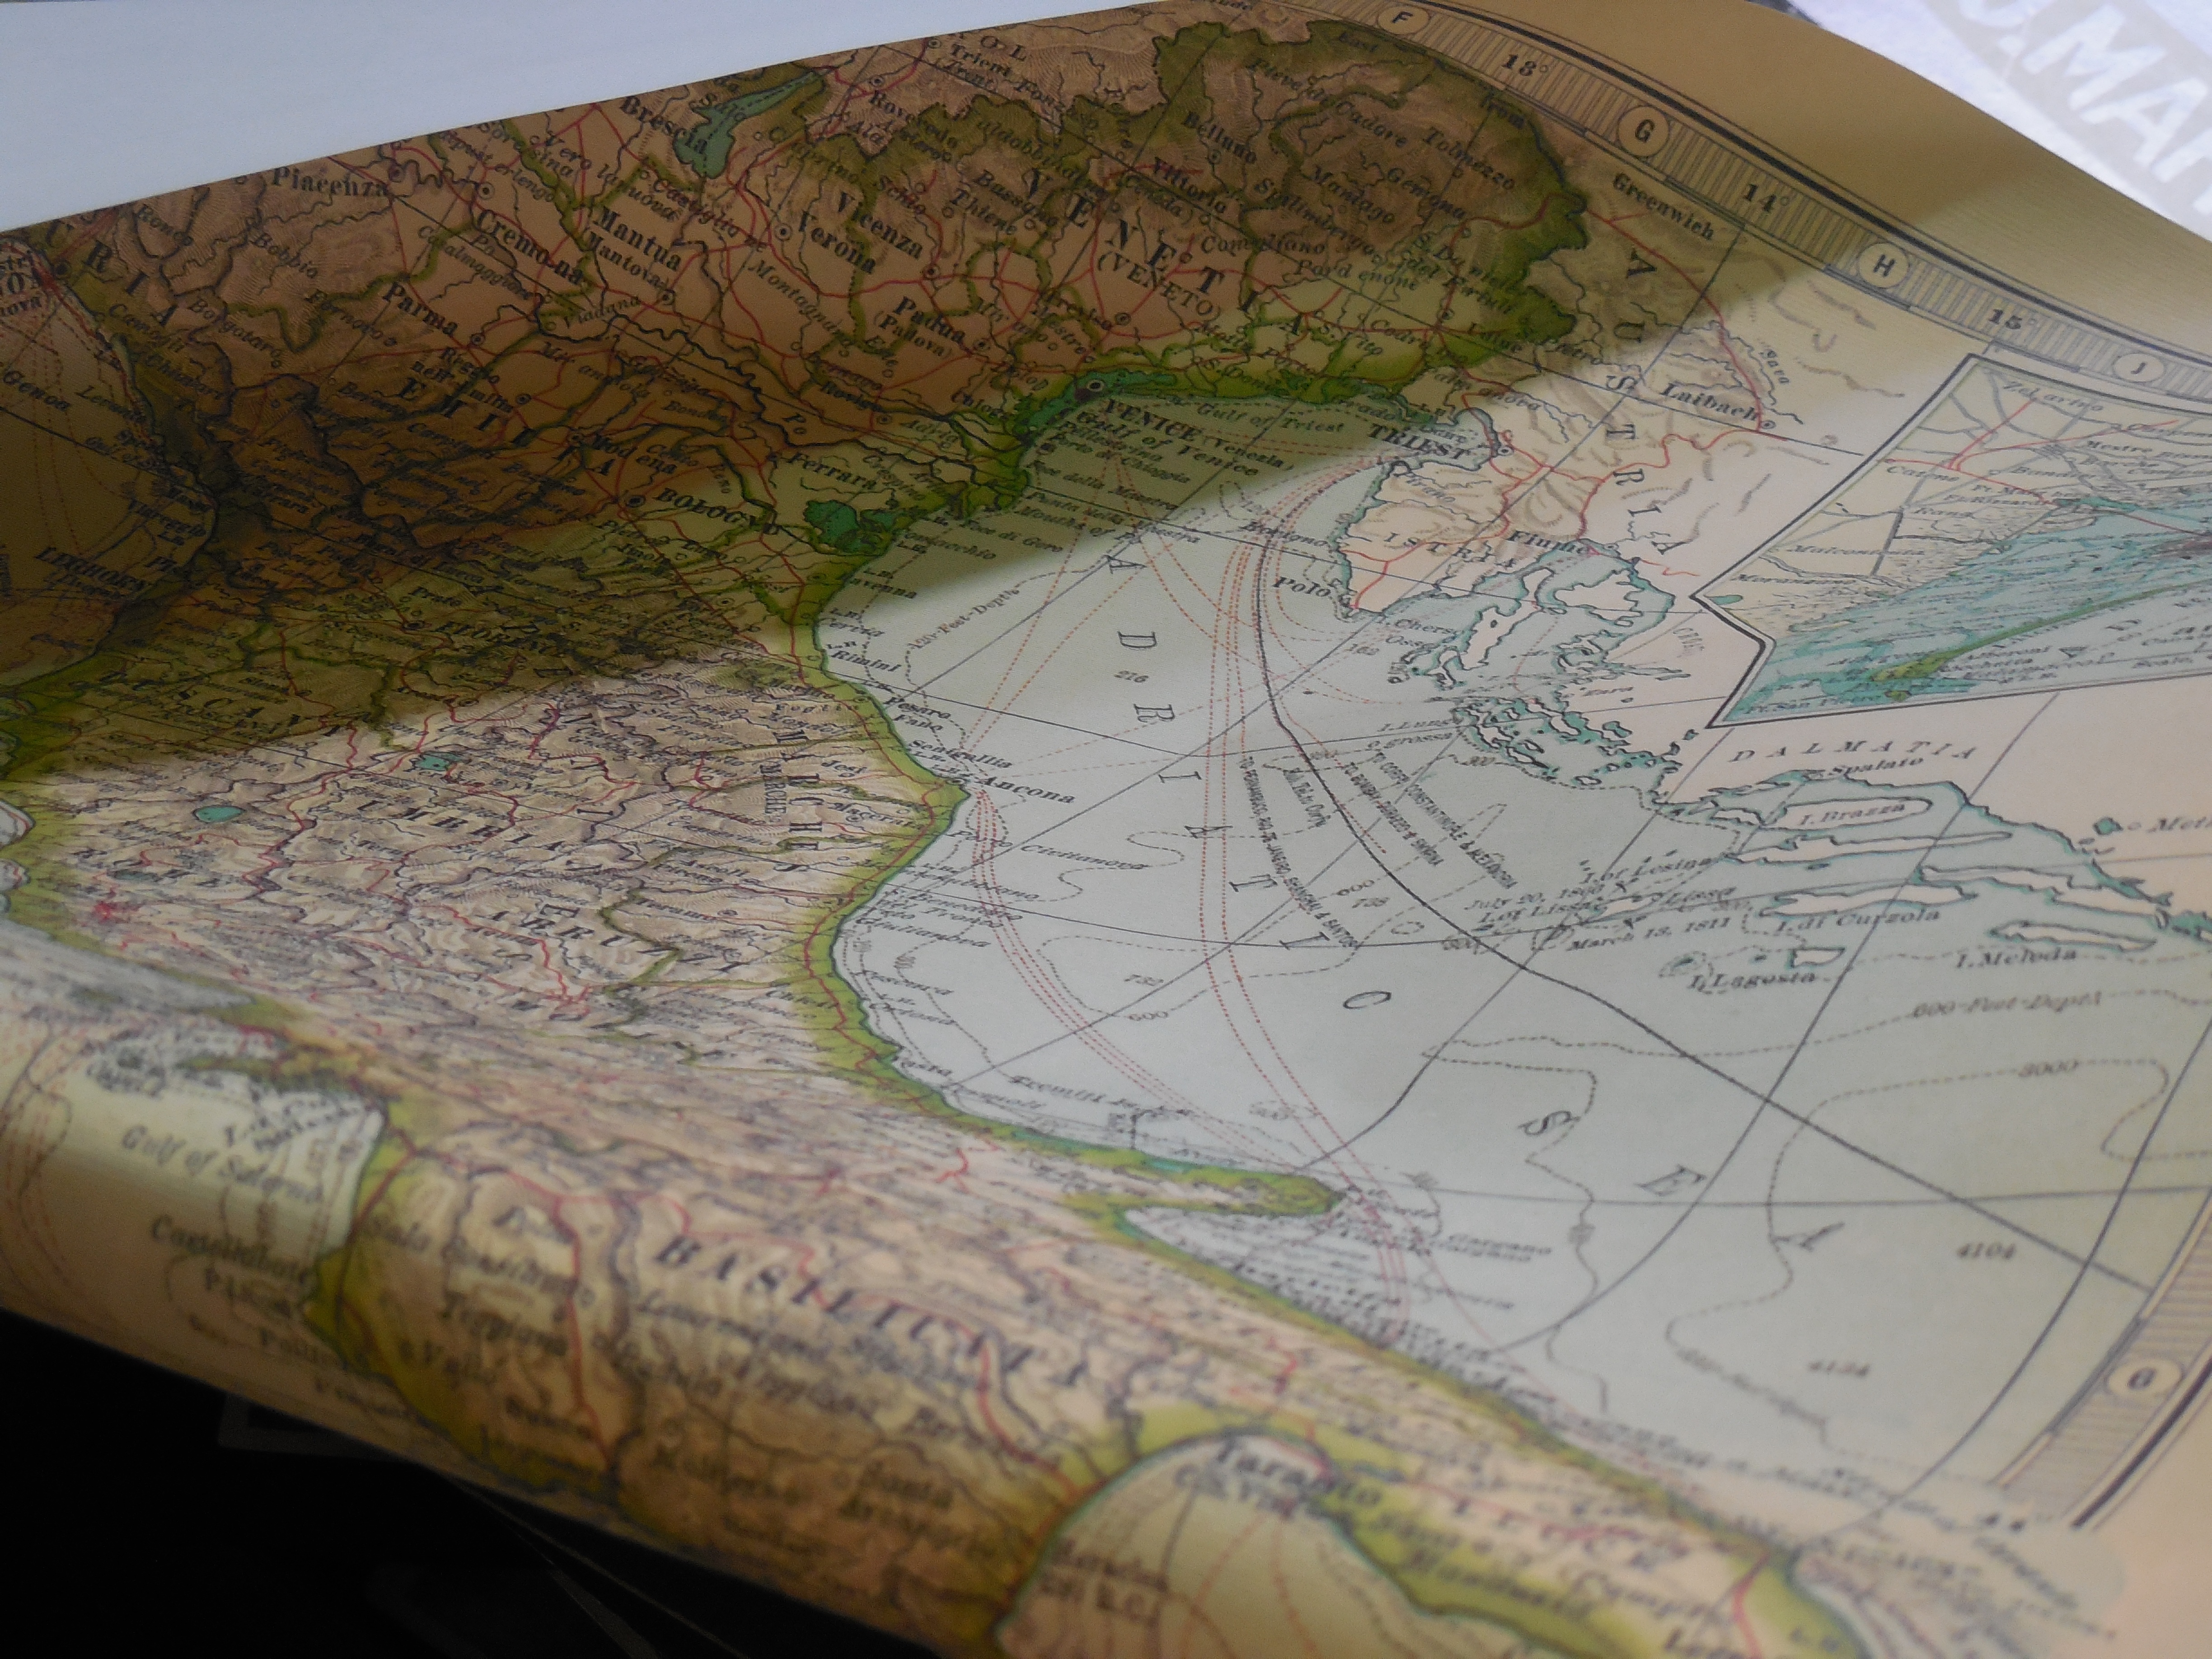
vintage, antique, retro, old, country, travel, symbol, brown, soil, terrain, paper, page, material, map, world, geography, parchment, geology, earth, sketch, drawing, continent, history, navigation, aged, region, template, infographic, geographical